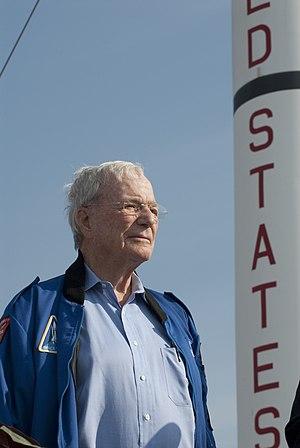
Malcolm Scott Carpenter, né le 1ᵉʳ mai 1925 à Boulder dans le Colorado et mort le 10 octobre 2013 à Denver dans le même État, est un officier de marine et un aviateur américain, pilote d'essai, ingénieur aéronautique, astronaute et aquanaute. Il est l'un des sept astronautes sélectionnés pour le projet Mercury de la National Aeronautics and Space Administration en avril 1959. Carpenter est le deuxième Américain à tourner en orbite autour de la Terre et le quatrième Américain dans l'espace, après Alan Shepard, Virgil Grissom et Glenn.